Şevket Dağ

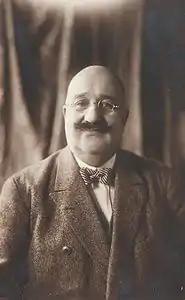
Şevket Dağ (date unknown)

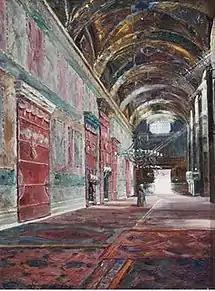
Interior passageway in the Hagia Sophia mosque.

Şevket Dağ (1876, Istanbul - 1944, Istanbul) was a Turkish painter, art teacher and politician. Although he painted in a wide variety of genres, he is perhaps best remembered for his interior portraits of major historical structures.